Juliusz Słowacki

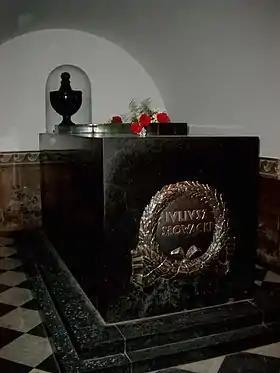
Tomb, Wawel Cathedral, Kraków

After his death, Słowacki acquired the reputation of a national prophet. He is now considered to be one of the "Three Bards" of Polish literature.